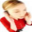
Label: woman